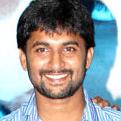
Age: 27